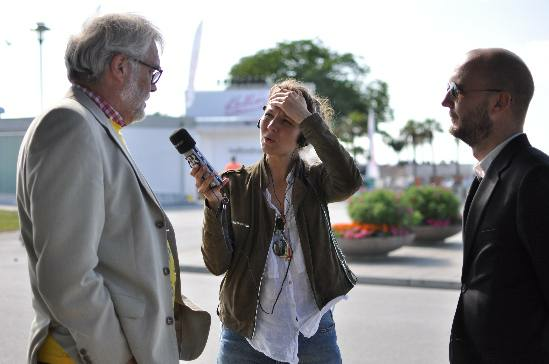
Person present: Yes